11th United States Congress

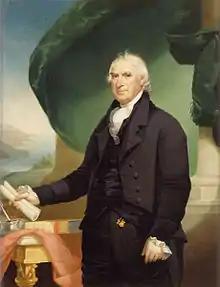
President of the Senate George Clinton (as painted in 1814)

This list is arranged by chamber, then by state. Senators are listed by class, and representatives are listed by district.